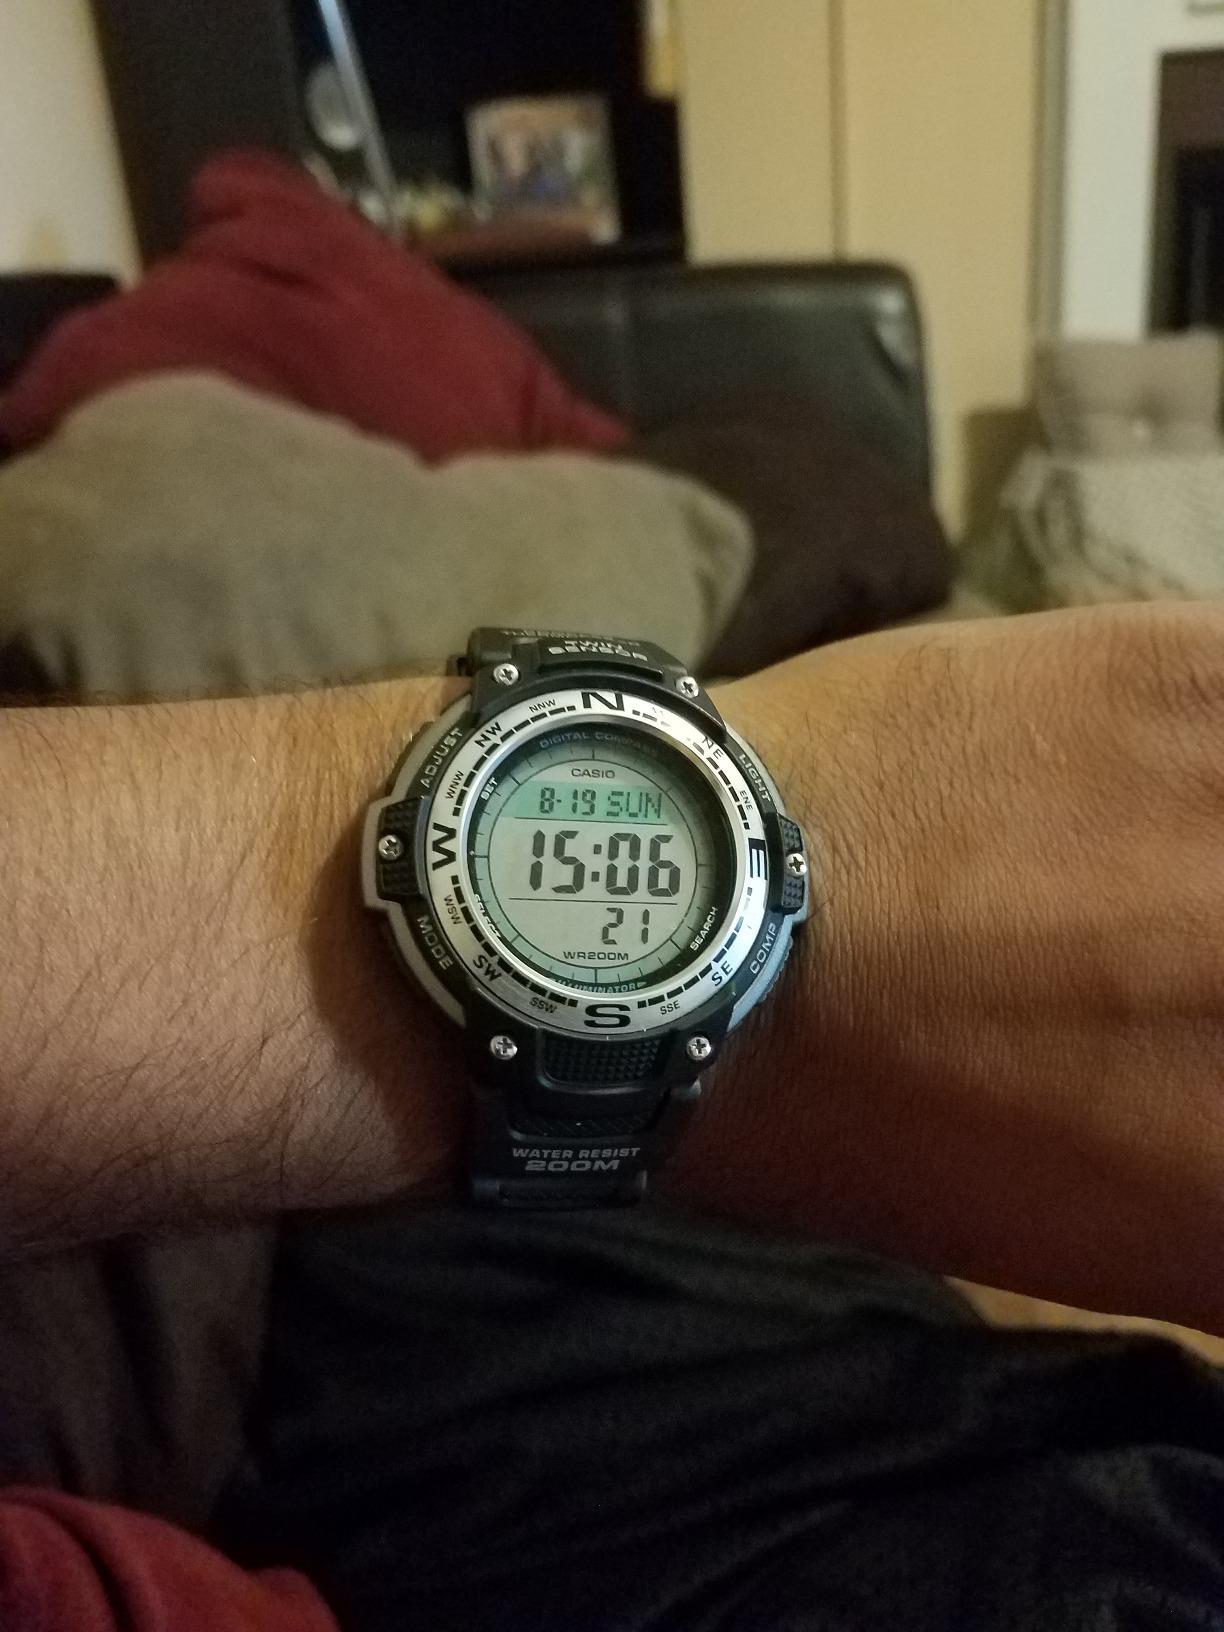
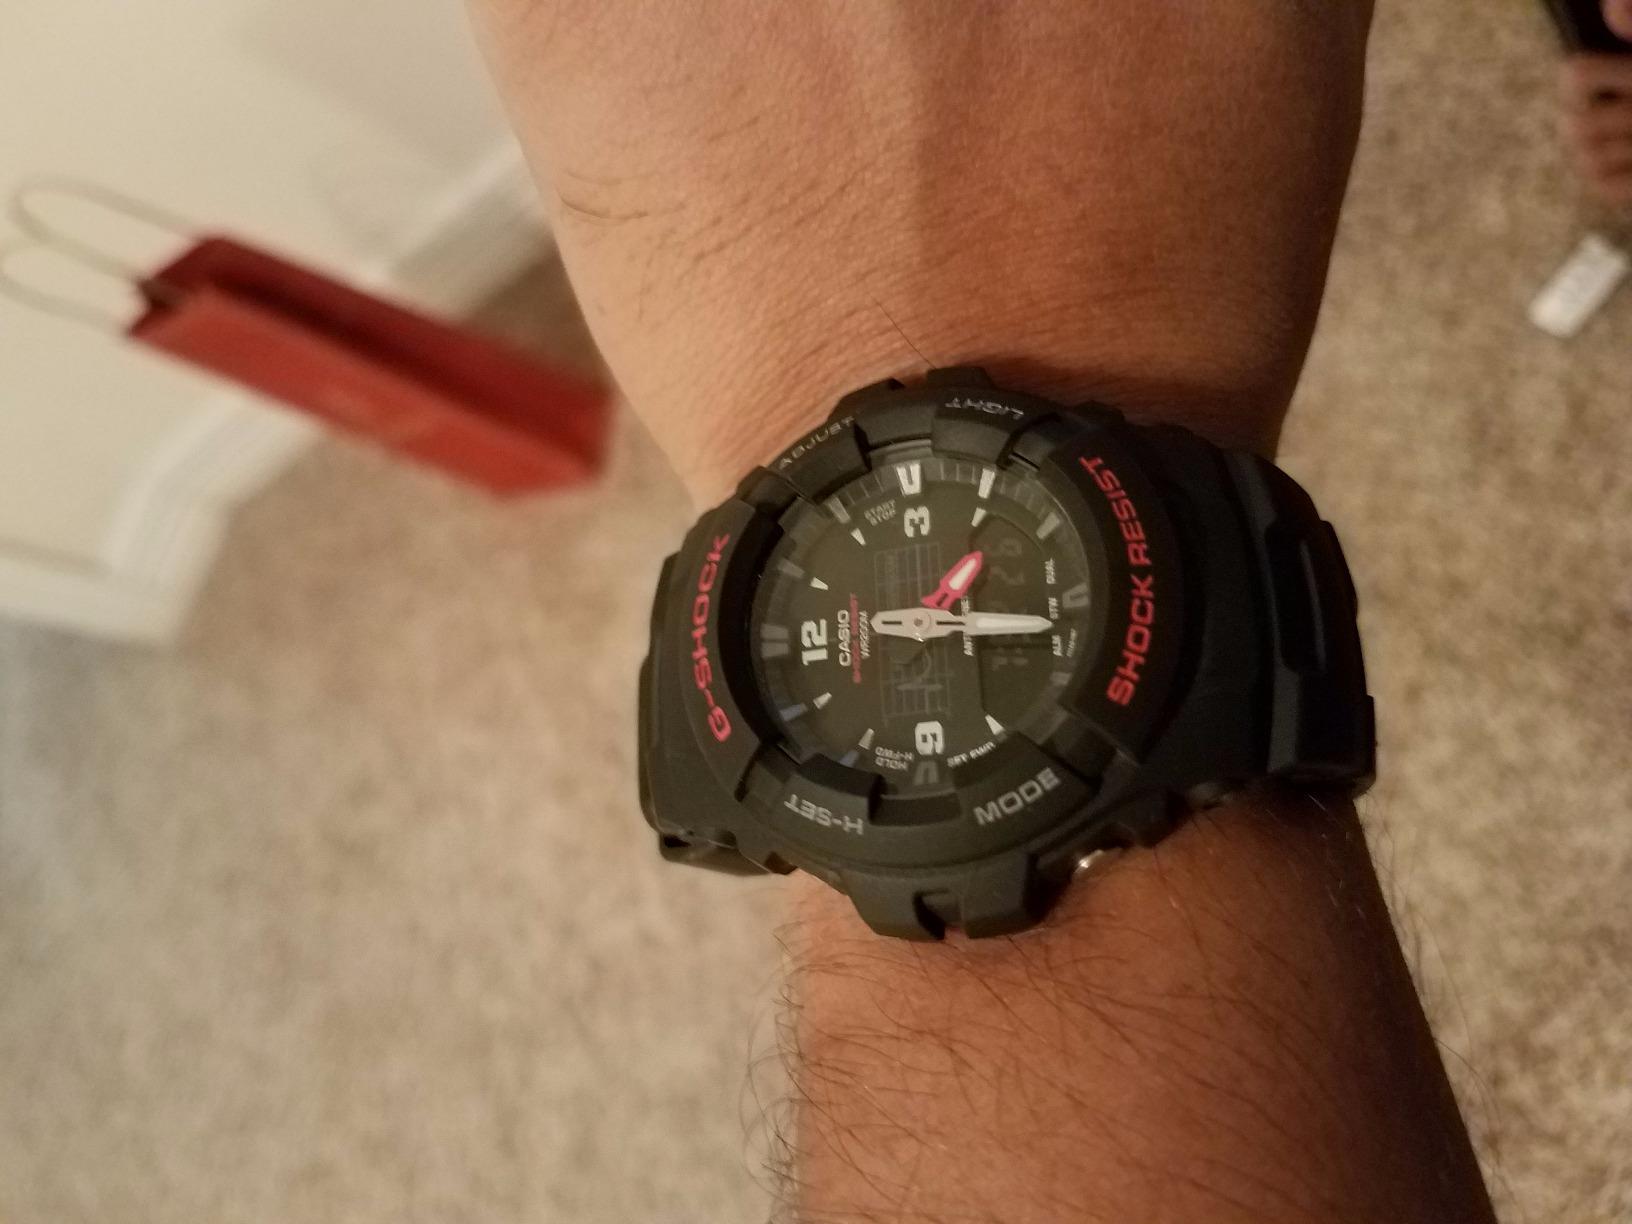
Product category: accessories_watch
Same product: no